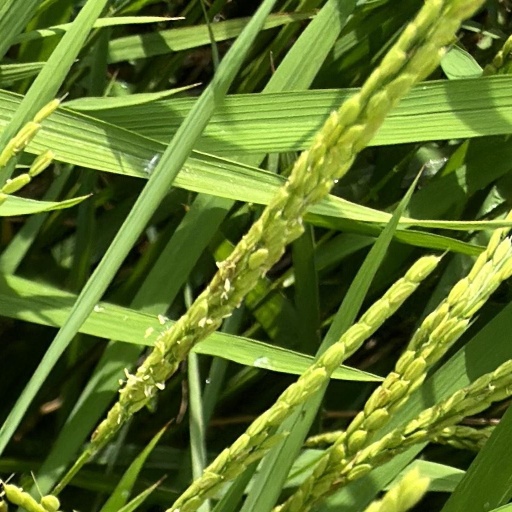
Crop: rice